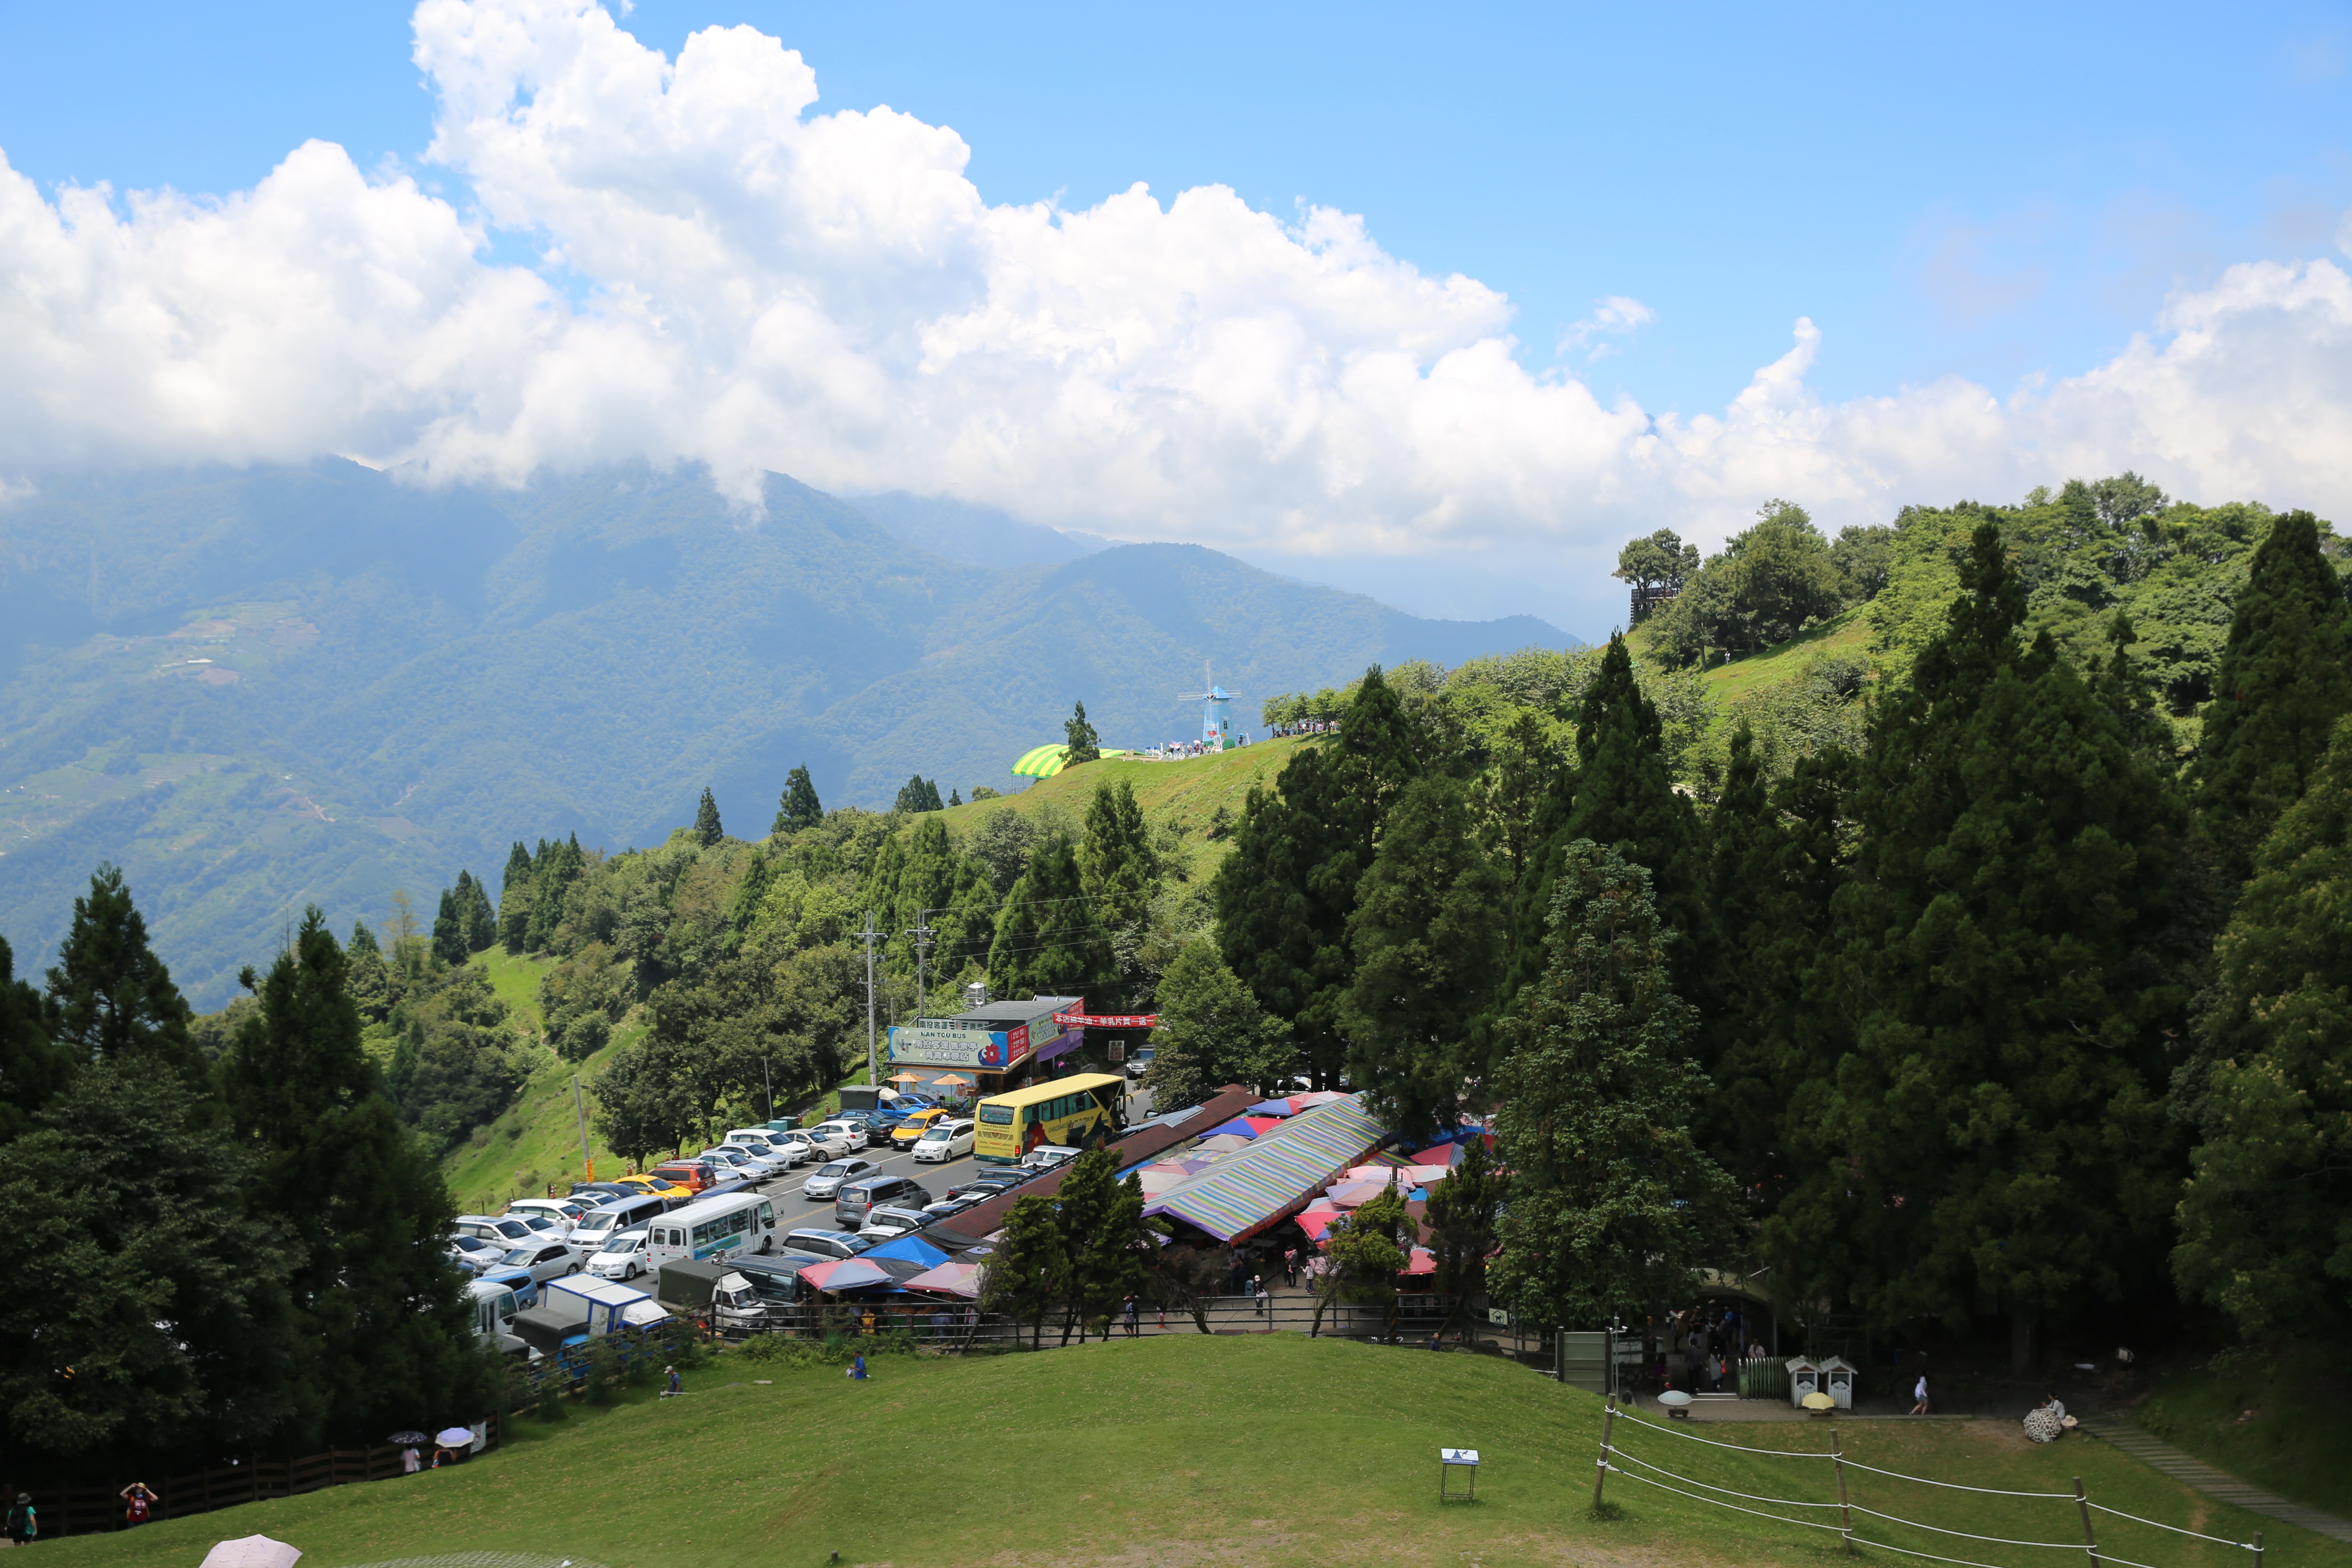
mountain, meadow, hill, valley, mountain range, alps, plateau, green grass, the mountains, mountainous landforms, sport venue, taiwan green border